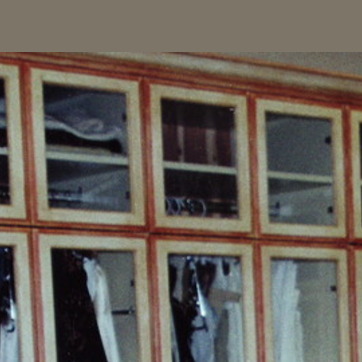
Material: glass